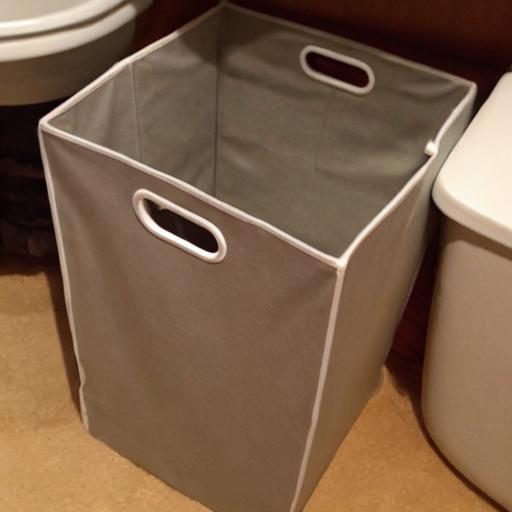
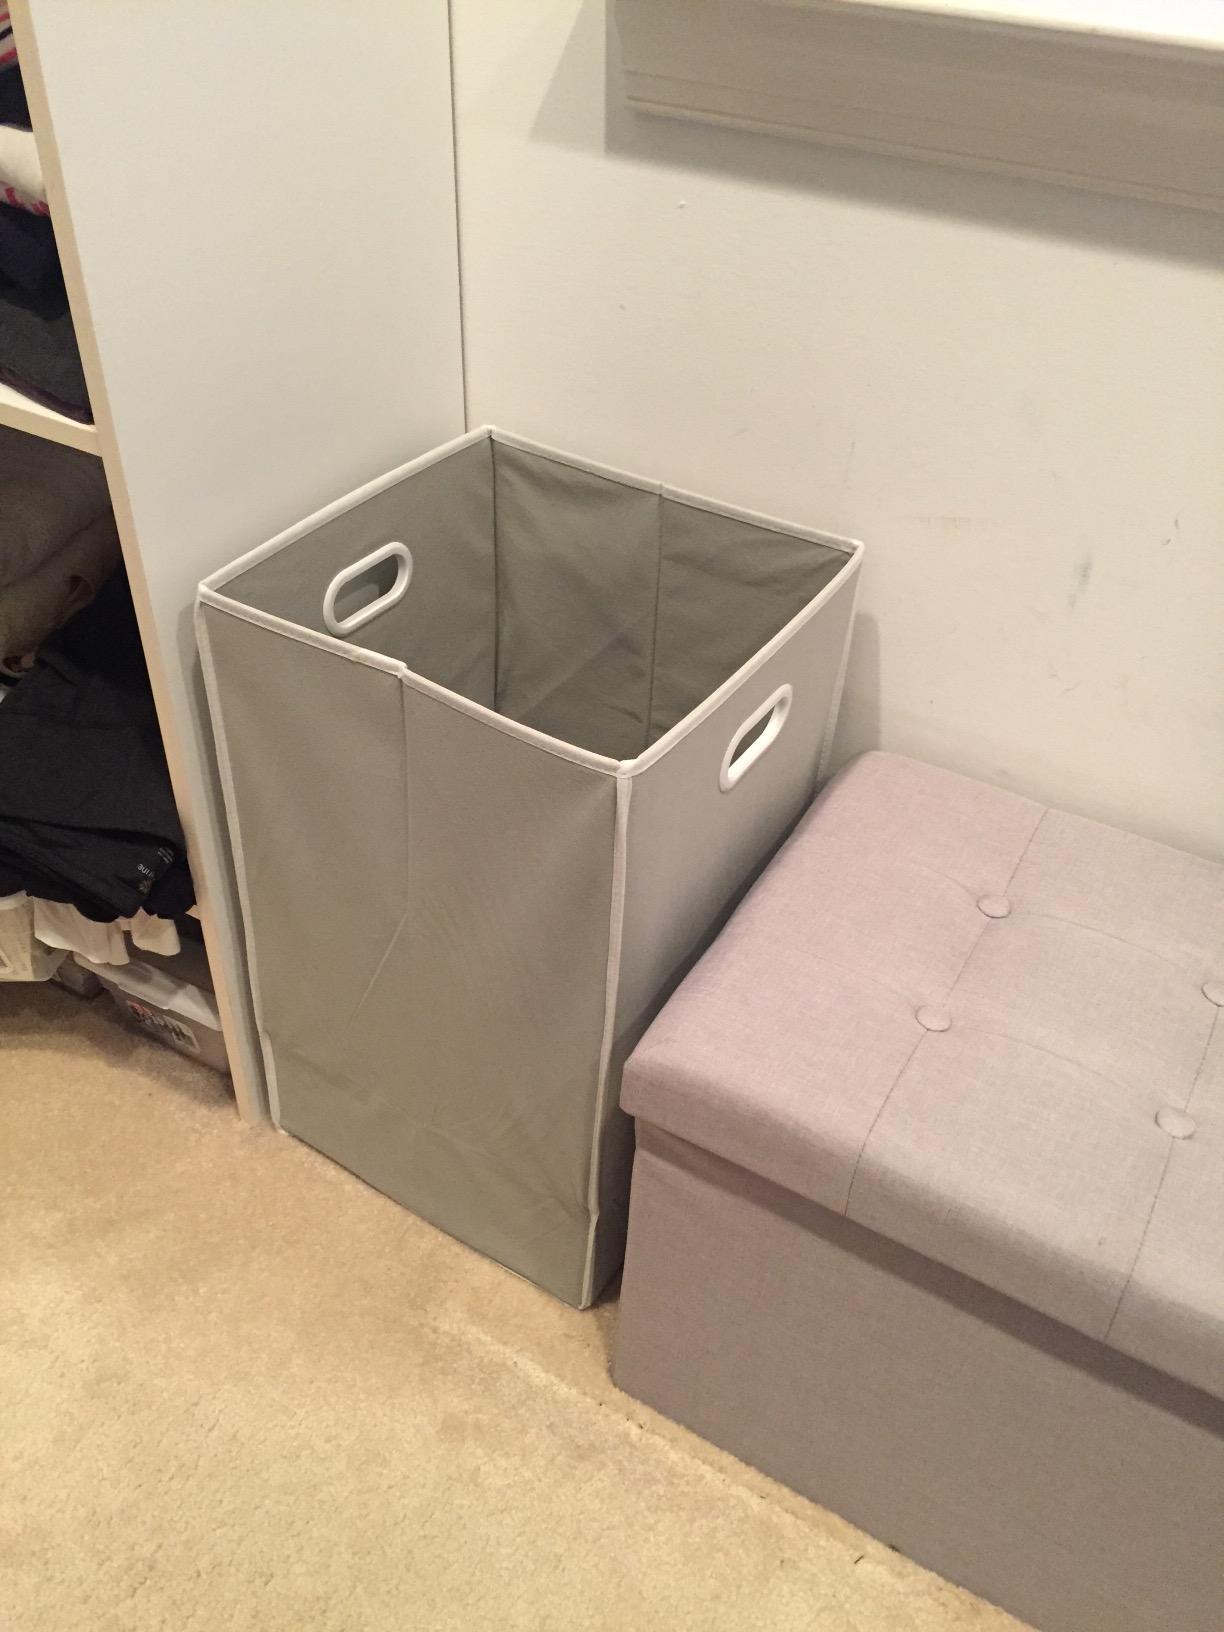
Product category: items_hamper
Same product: no